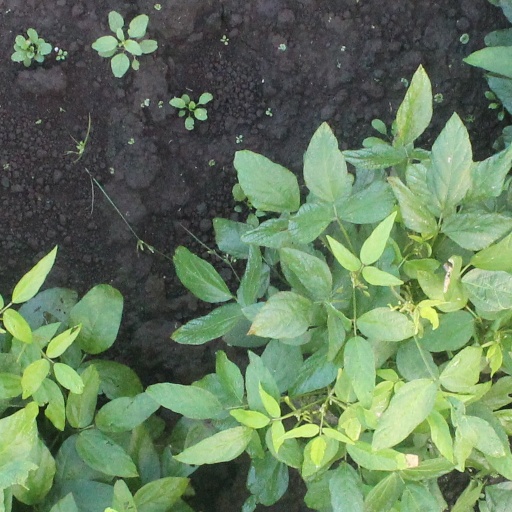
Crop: soybean